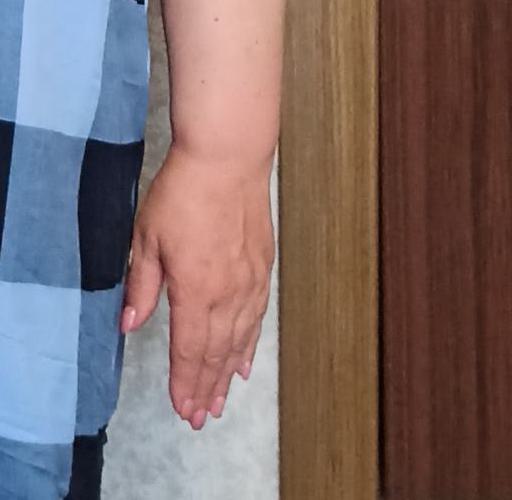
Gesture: no_gesture